Rosenheim–Salzburg railway

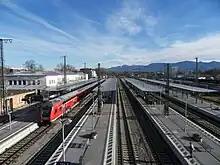
Platforms of Rosenheim station

The station was opened on 24 October 1857 with the Mangfall Valley Railway as a provisional station. Because of some delays, the permanent station was not opened until 13 November 1858. Due to a lack of space, the old station was closed and a new one was opened west of the old station on 19 April 1876. The Rosenheim locomotive depot (Bahnbetriebswerk) was also significant for the line.